Racism in Israel

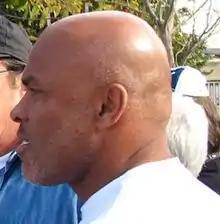
The first racist incidents in Israeli soccer took place in the 1970s, when Rifaat Turk joined Hapoel Tel Aviv, and was subjected to anti-Arab taunts. Under Israeli law, soccer fans can be prosecuted for incitement of racial hatred.

Racism in soccer stadiums is a worldwide problem, and Israeli stadiums are not free from racism. The first racist incidents took place in the 1970s, when the Arab player Rifaat Turk joined Hapoel Tel Aviv. Turk was subjected to anti-Arab abuse during nearly every game he played. Arab soccer player Abbas Suan was confronted once with a sign reading "Abbas Suan, you don't represent us". Under Israeli law, soccer fans can be prosecuted for incitement of racial hatred. The "New Voices from the Stadium" program, run by the New Israel Fund (NIF) amasses a "racism index" that is reported to the media on a weekly basis, and teams have been fined and punished for the conduct of their fans. According to Steve Rothman, the NIF San Francisco director, "Things have definitely improved, particularly in sensitizing people to the existence of racism in Israeli society." In 2006, Israel joined Football Against Racism in Europe (FARE), network set up to counter racism in soccer.